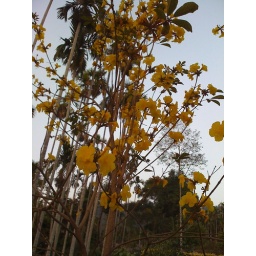
the plant blossoms with a lot of yellow color flowers, I have seen one in Taipei botanical garden.